Okada Beisanjin

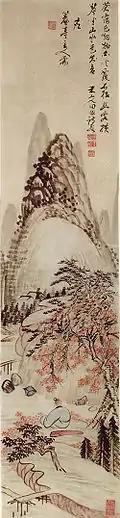
Quiet man and the laid harp

, also known as Hikobe, was a Japanese painter. He is first documented as a rice merchant in Osaka in the 1770s and 1780s. His "go" (artist's name), Beisanjin, literally meaning a mountain of rice, may either relate to his profession or reflect deference to the Northern Song period (960-1127).